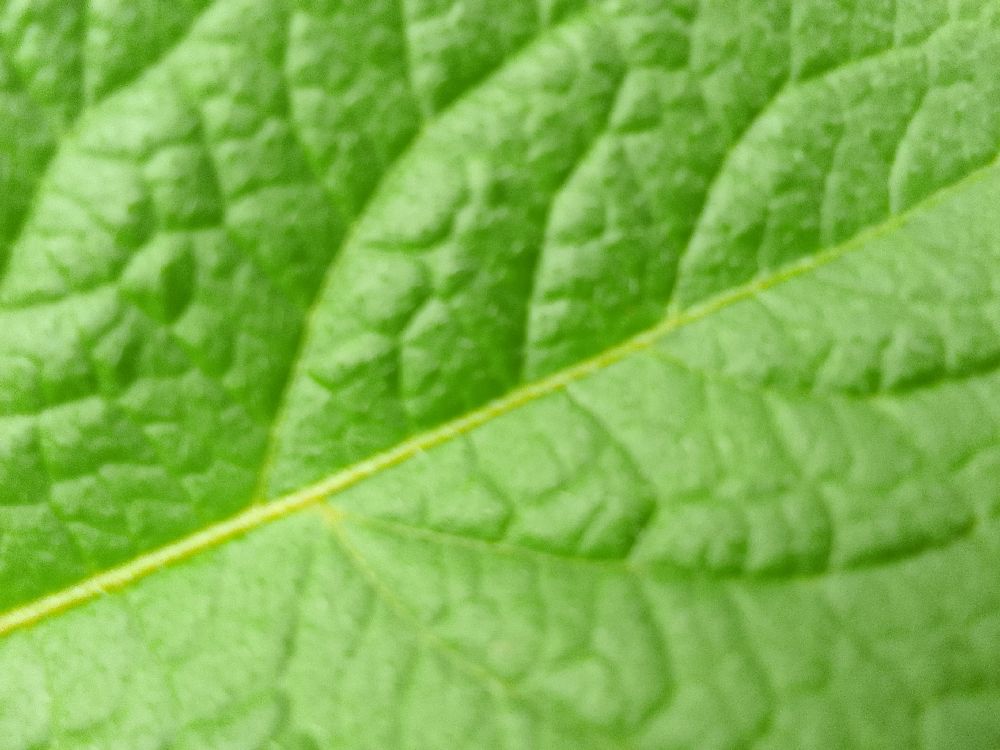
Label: Healthy